Mark 38 25 mm machine gun system

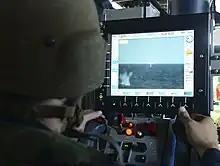
Remote operation of a Mk 38 Mod 2 aboard USS "Sterett" (DDG-104)

As a result, the Navy developed an improved version MGM for use on the next variant of the Mk 38 MGS. The Mk 38 Mod 2 mounting, also known as the Typhoon Weapon System, features remote control capability, meaning that the operator can safely control the system from within the ship's Combat information center. Two different ammunition types can be loaded into the system, and the operator can select which one to use from their console. Other changes include a new electro-optical/infrared (EO/IR) sight, laser rangefinder, improved man/machine interfaces, and auto-tracking capability. Tests demonstrated that the Mod 2 mounting has a three times greater probability of hit versus previous variants.